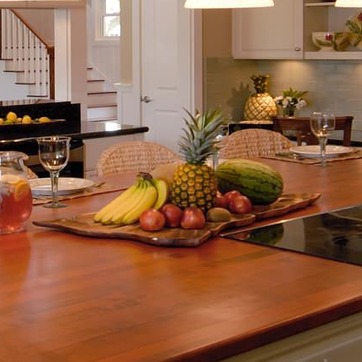
Material: food